Mario Meoni

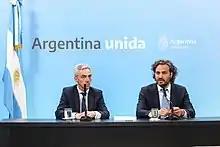
Meoni (left) as Minister of Transport and Chief of Cabinet Santiago Cafiero during a joint press conference in February 2020

In 1987, Meoni was hired to work in the Plan Alimentario Nacional (PAN) of the Ministry of Social Action, during the presidency of Raúl Alfonsín. From 1991 to 1995 he was a local councillor in Junín, then going on to work as secretary of the UCR parliamentary bloc in the Argentine Chamber of Deputies from 1995 to 1999.